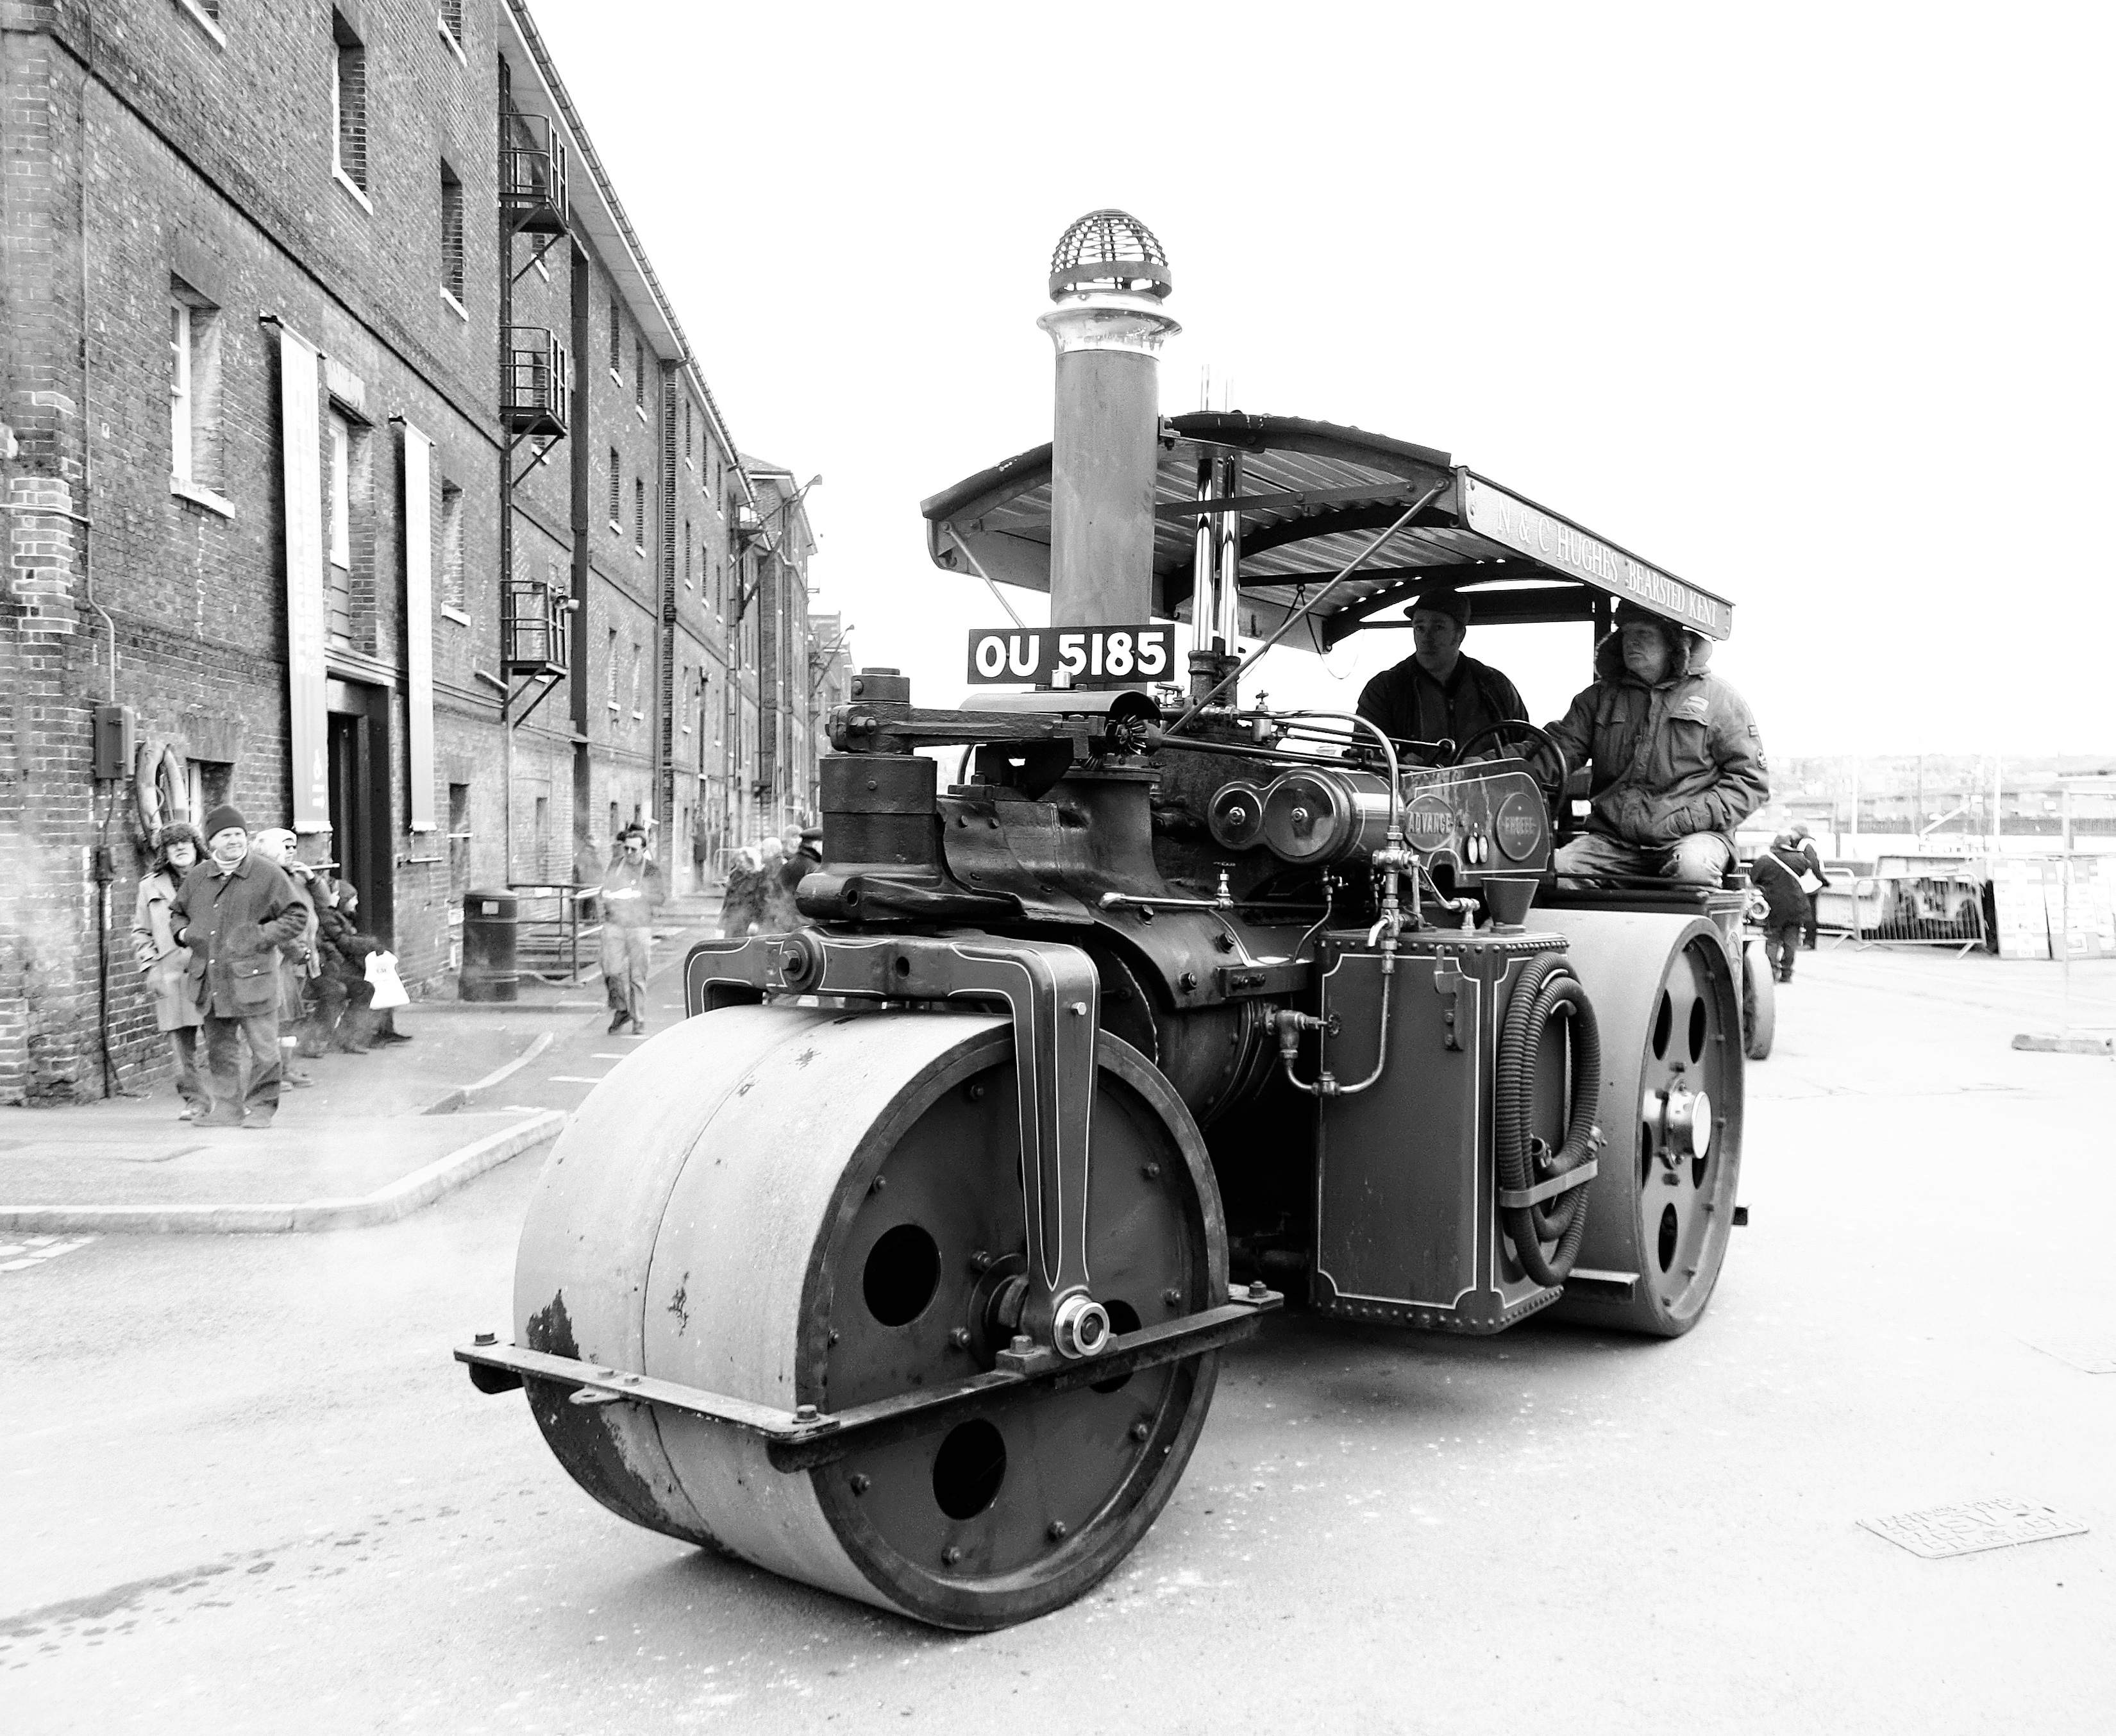
work, black and white, road, tractor, vintage, steam, old, asphalt, vehicle, equipment, drive, smooth, industrial, machine, weight, monochrome, locomotive, roll, steam engine, roller, heavy, driveway, b w, steam roller, monochrome photography